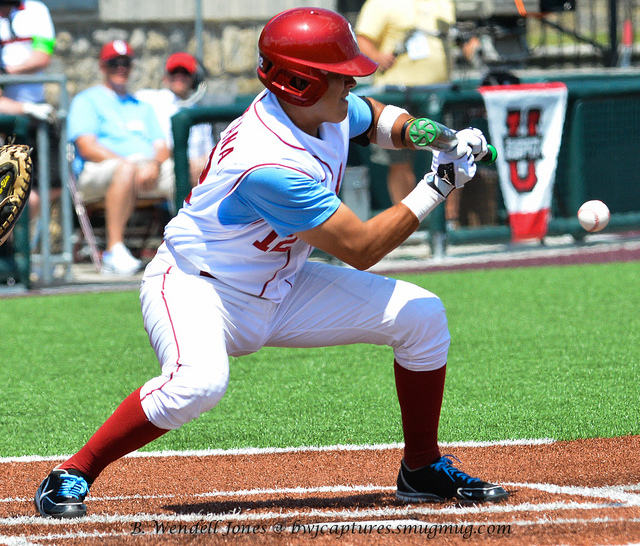
cầu thủ bóng chày đang vung gậy đánh trả bóng